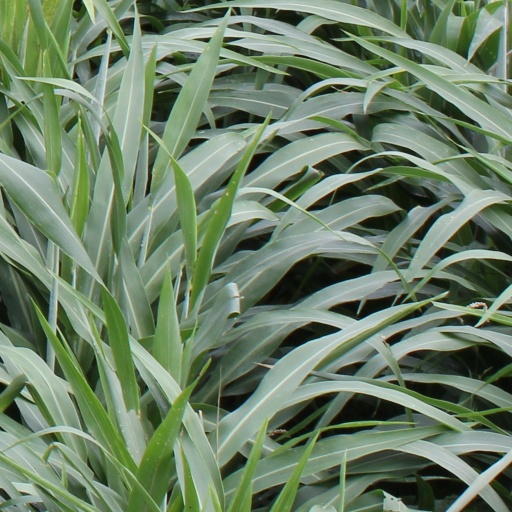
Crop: sorghum